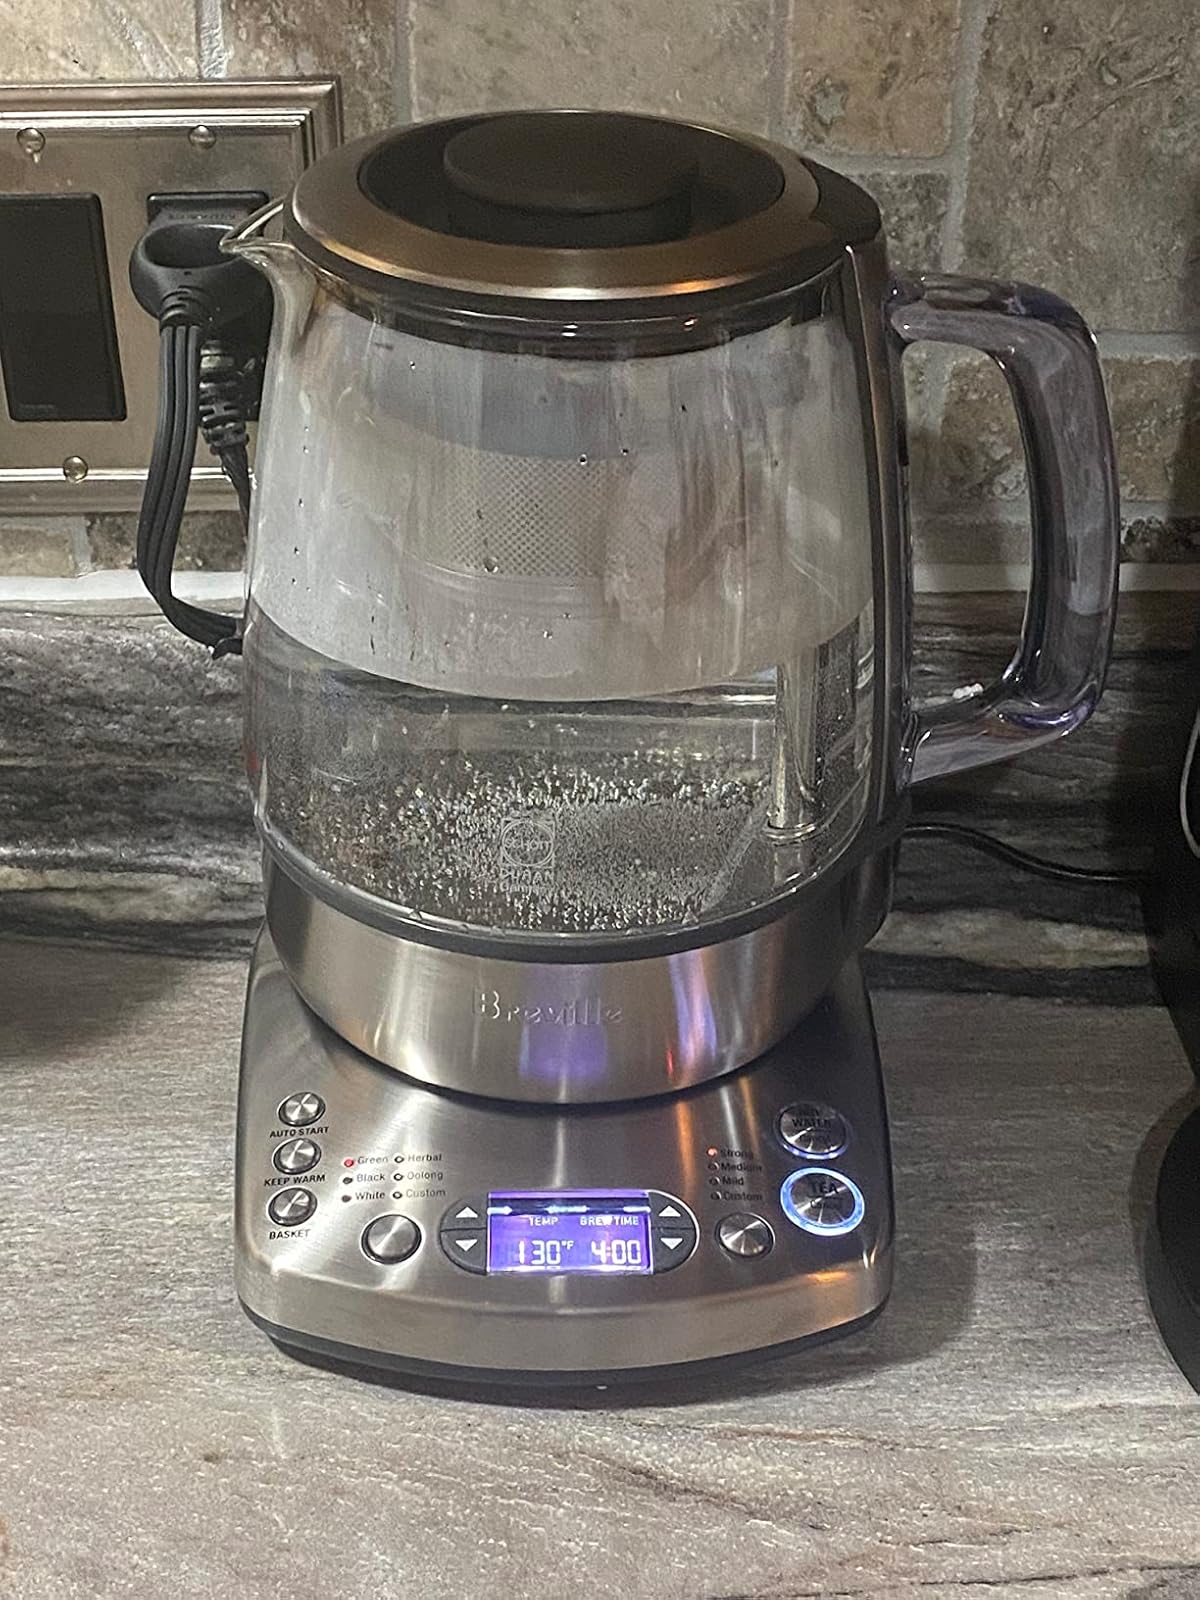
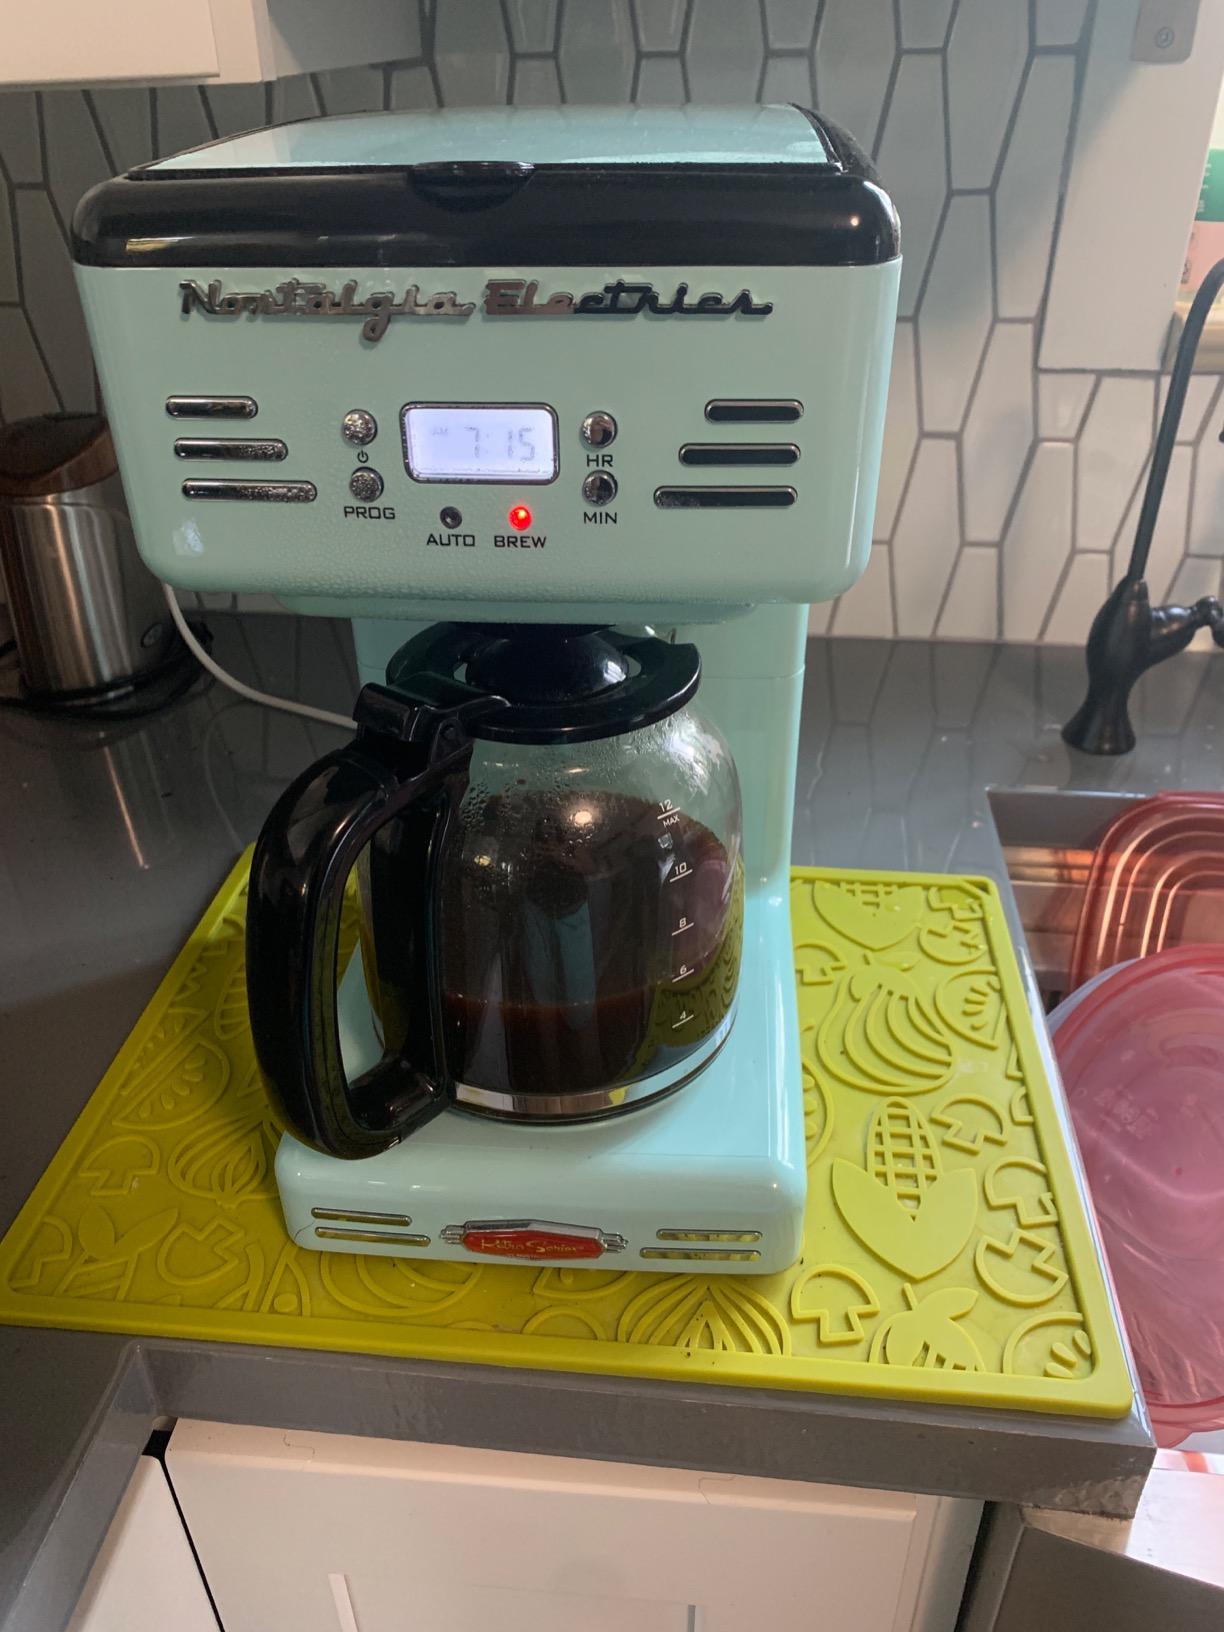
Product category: items_tea
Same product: no